West Kill

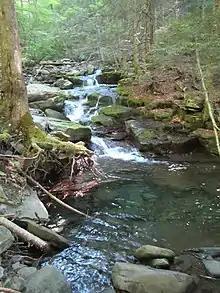
Cascades along the creek

At Diamond Notch Falls, the Devil's Path merges briefly with the Diamond Notch Trail coming in from the west. The two cross the West Kill on a wooden bridge, the uppermost crossing of the stream. Just south of the stream, the trails again diverge, with the Devil's Path following the stream for a short distance on that side before beginning its ascent of West Kill Mountain to the southwest. The Diamond Notch Trail runs parallel to the kill for another to the trailhead parking lot, the eastern end of Greene County Route 6, known locally as Spruceton Road, at elevation.